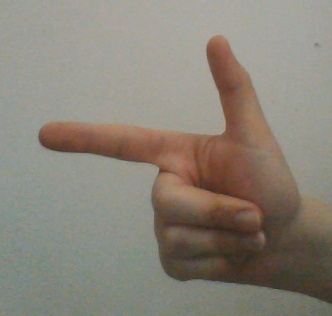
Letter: yaa